Chocolate-coated marshmallow treats

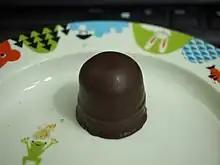
A Finnish "Brunberg's Kiss" without its wrapping

The Scottish National Blood Transfusion Service gives Tunnock's teacakes to blood donors in Scotland after giving blood. There is an online appreciation society for the Tunnock's teacake and Dundee University also has an appreciation society for the Tunnock's teacake. A giant fully edible replica of a Tunnock's teacake was made by Michelle Kershaw and Nick Dodds at "Pimp That Snack". The opening ceremony of the 2014 Commonwealth Games in Glasgow featured giant dancing Tunnock's teacakes.